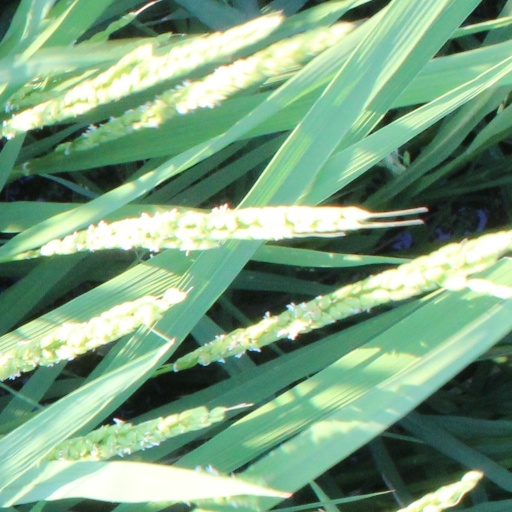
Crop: rice